Victor Ponta

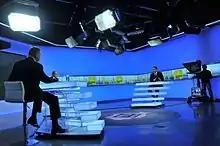
Ponta with his rival, Klaus Iohannis, in a debate hosted by Realitatea TV on 11 November 2014

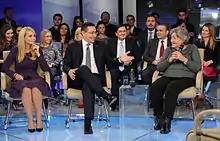
Ponta with his mother, Cornelia Naum "(right)" and wife, Daciana Sârbu "(left)" in November 2014

In the opening weeks of his mandate, Ponta became involved in several controversies. His government transferred oversight of the Romanian Cultural Institute from the presidency to the Parliament, claiming this would increase transparency. However, the move drew criticism from its head, Horia-Roman Patapievici, as well as from other artists and cultural figures who feared the institute would become politicized. His steps to change the leadership of Romanian Television provoked dissension from many of the broadcaster's employees, who charged the government with "destroying" public television. He pushed through a new electoral law establishing a first-past-the-post voting system, but this was rejected by the Constitutional Court. A dispute with Băsescu arose over who would represent Romania at the European Council, with the court ruling in the latter's favour, although Ponta attended the subsequent council nevertheless.